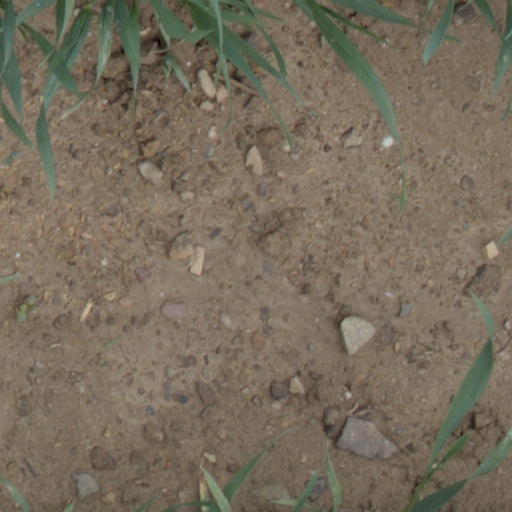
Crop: wheat